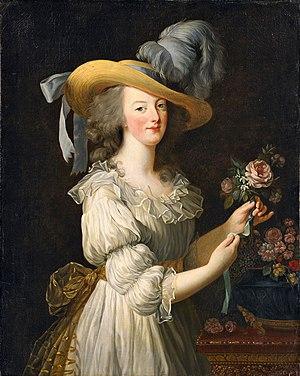
Élisabeth Vigée Le Brun, aussi appelée Élisabeth Vigée, Élisabeth Le Brun ou Élisabeth Lebrun, née Louise-Élisabeth Vigée le 16 avril 1755 à Paris, et morte dans la même ville le 30 mars 1842, est une artiste peintre française, considérée comme une grande portraitiste de son temps.
Marie-Antoinette à la rose est un célèbre portrait de Marie-Antoinette, reine de France, peint par la peintre française Élisabeth Vigée Le Brun en 1783. Il est conservé au château de Versailles.
A Vindication of the Rights of Men, in a Letter to the Right Honourable Edmund Burke; Occasioned by His Reflections on the Revolution in France, en français Défense des droits des hommes, dans une lettre au Très Honorable Edmund Burke ; occasionnée par ses réflexions sur la Révolution en France, est un pamphlet politique écrit en 1790 par Mary Wollstonecraft, l'une des toutes premières féministes britannique du XVIIIᵉ siècle.